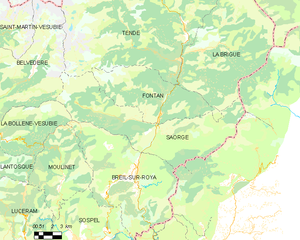
Carte des communes françaises: Saorge